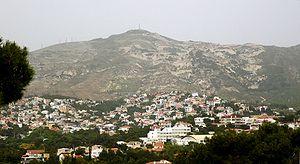
Le Pentélique est une montagne grecque située en Attique, au nord-est d'Athènes, haute de 1 109 m couverte de forêts.